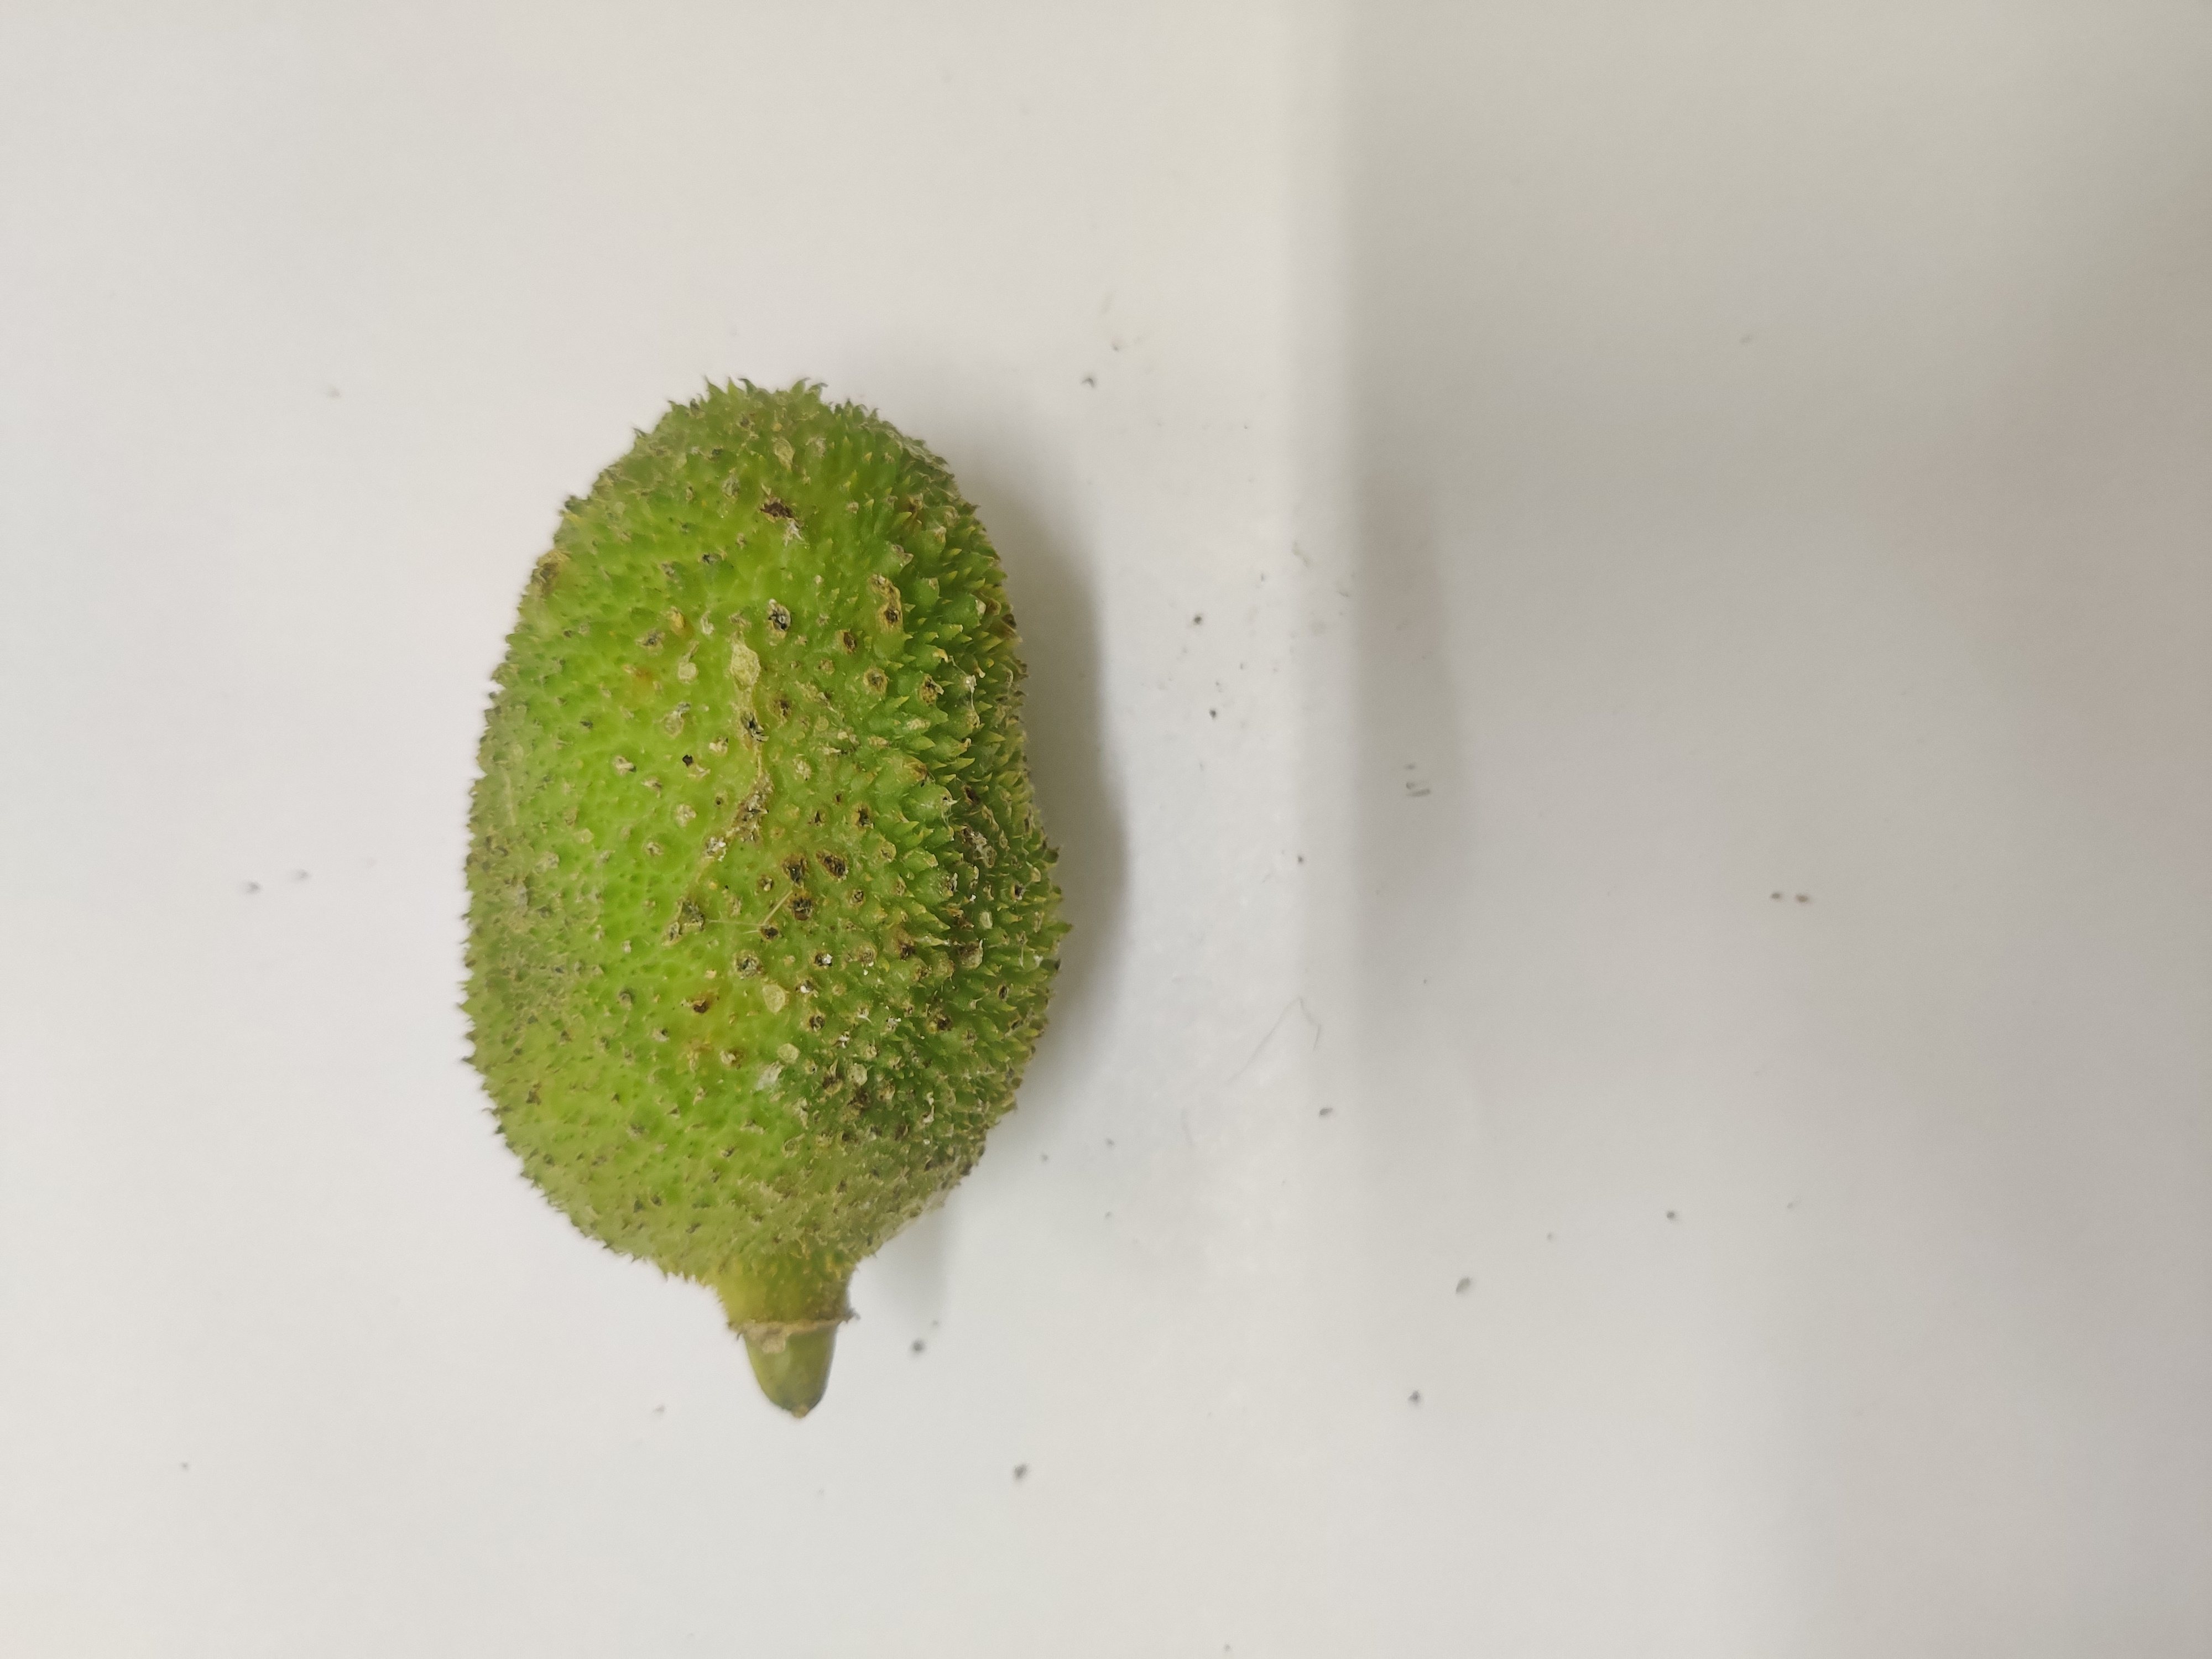
Crop: Spiny Gourd
Condition: Severely Damaged